SS Talune

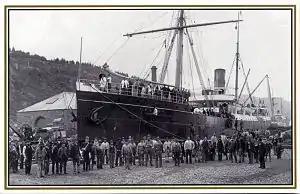
SS "Talune" in Port Chalmers graving dock, c. 1890s

SS (steamship) "Talune" was built by Ramage & Ferguson, of Leith, Scotland, for the Tasmanian Steam Navigation Company of Hobart, Tasmania, entering service with the company in 1890. It was of 2,087 tons, about 230 feet long, coal fired, and powered by a triple-expansion steam engine. It had passenger accommodation for up to 175 people and a crew of around 56.